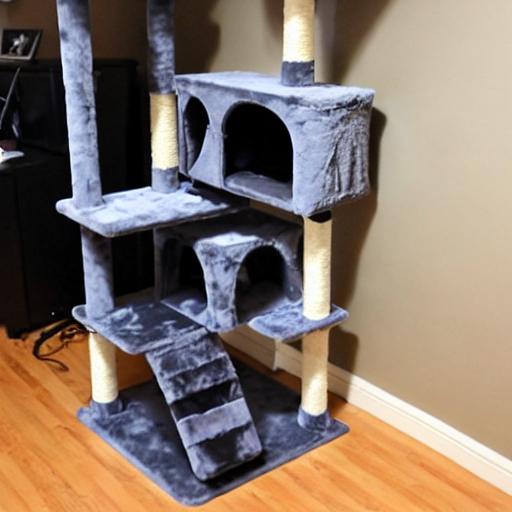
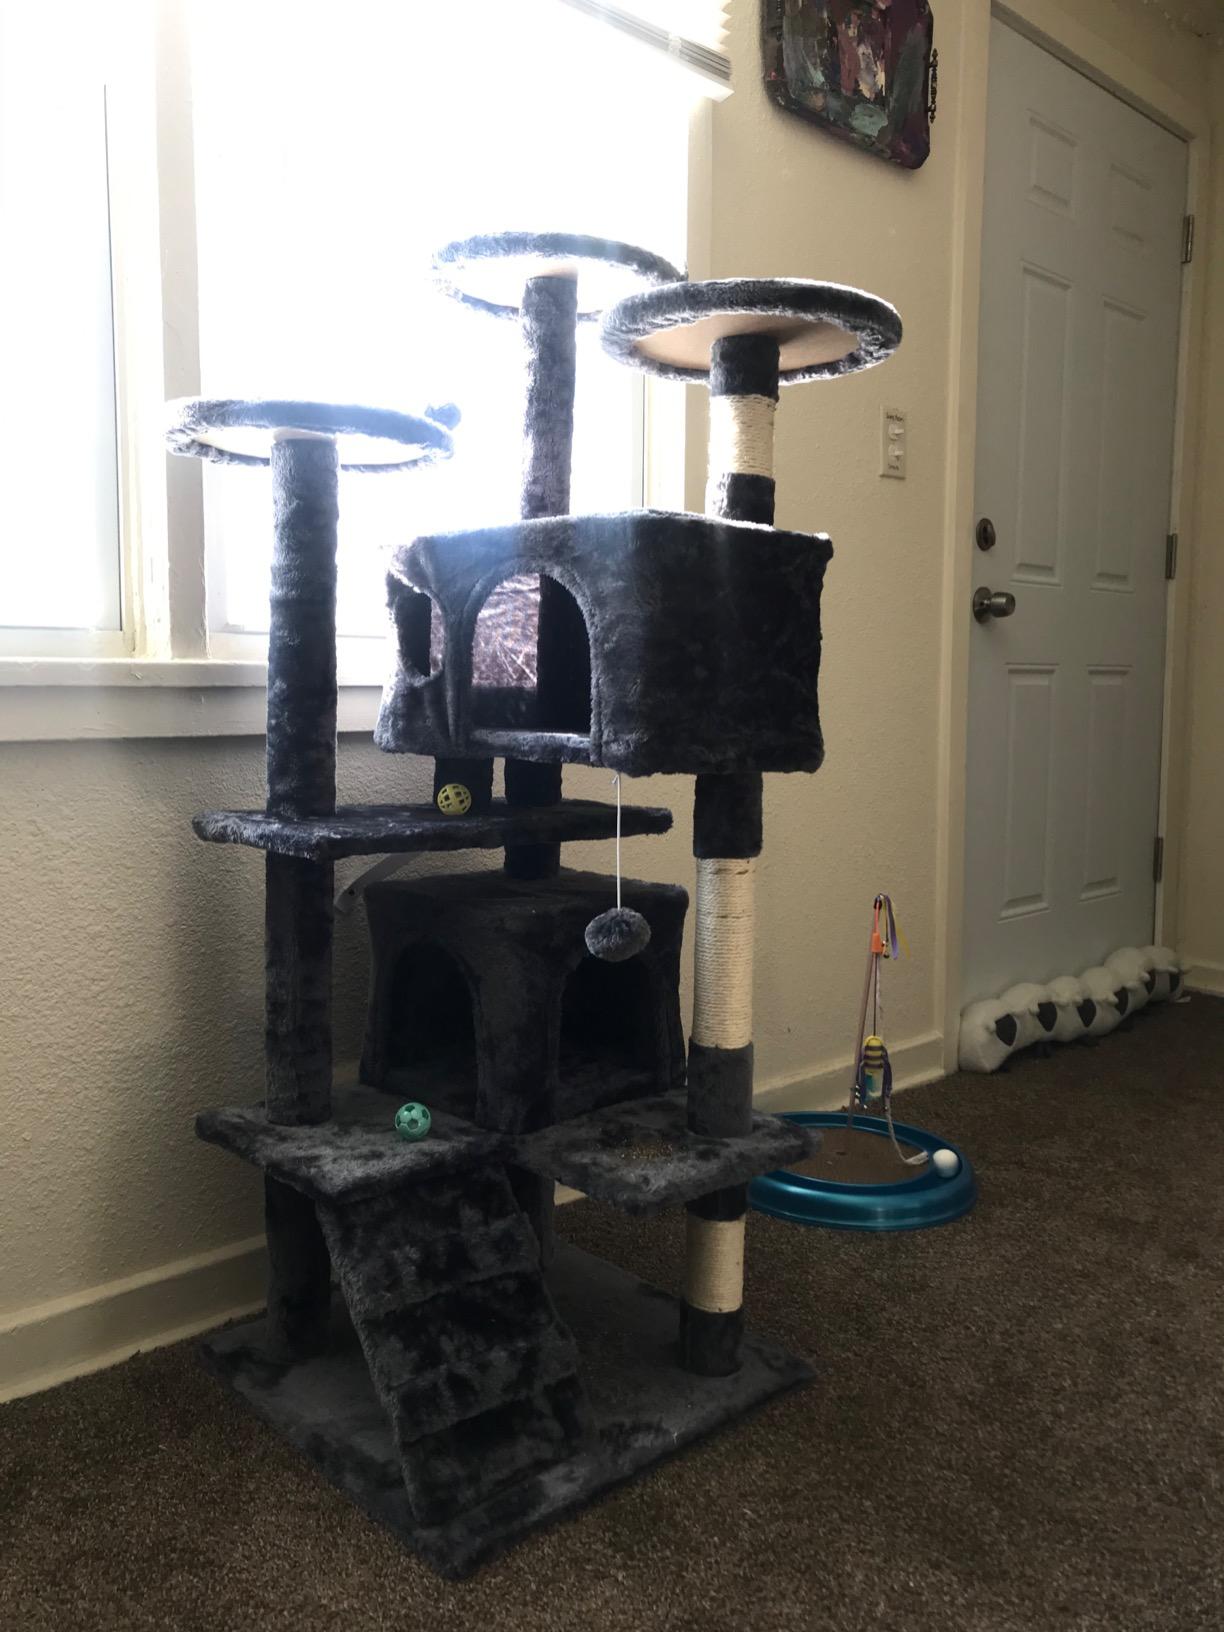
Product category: items_cat tree
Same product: no